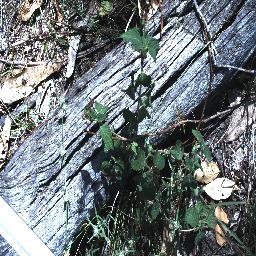
Label: lantana